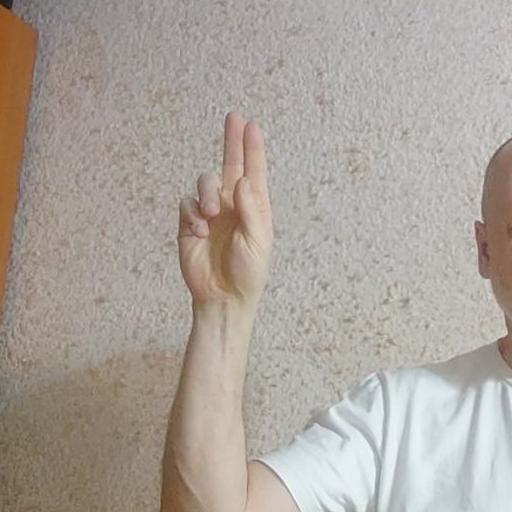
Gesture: two_up